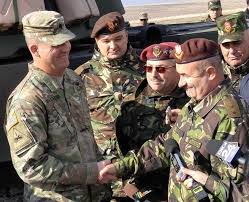
Label: Rs-24